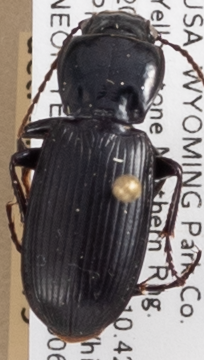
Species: Pterostichus protractus
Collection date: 2018-09-06
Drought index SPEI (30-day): -0.262
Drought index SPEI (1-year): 1.28
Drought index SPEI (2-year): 0.922